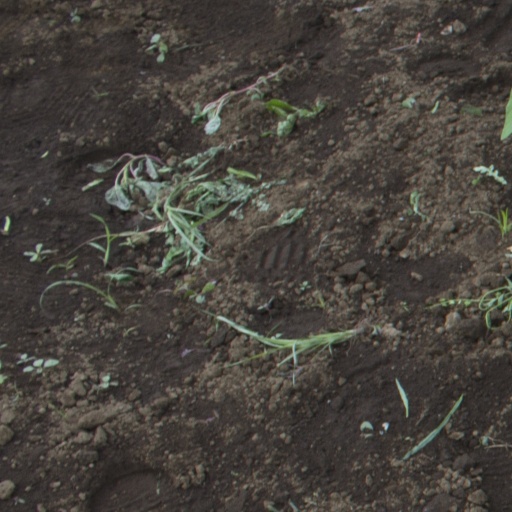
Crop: soybean